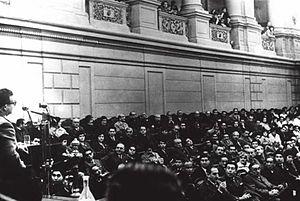
Salvador Guillermo Allende Gossens [salβaˈðoɾ ɡiˈʎeɾmo aˈʎende ˈɣosens], né le 26 juin 1908 et mort le 11 septembre 1973, est un médecin et un homme d'État socialiste chilien, président de la République du Chili du 3 novembre 1970 au 11 septembre 1973.